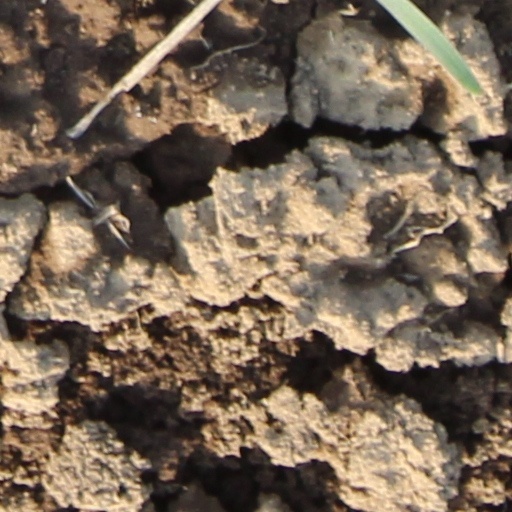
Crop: wheat